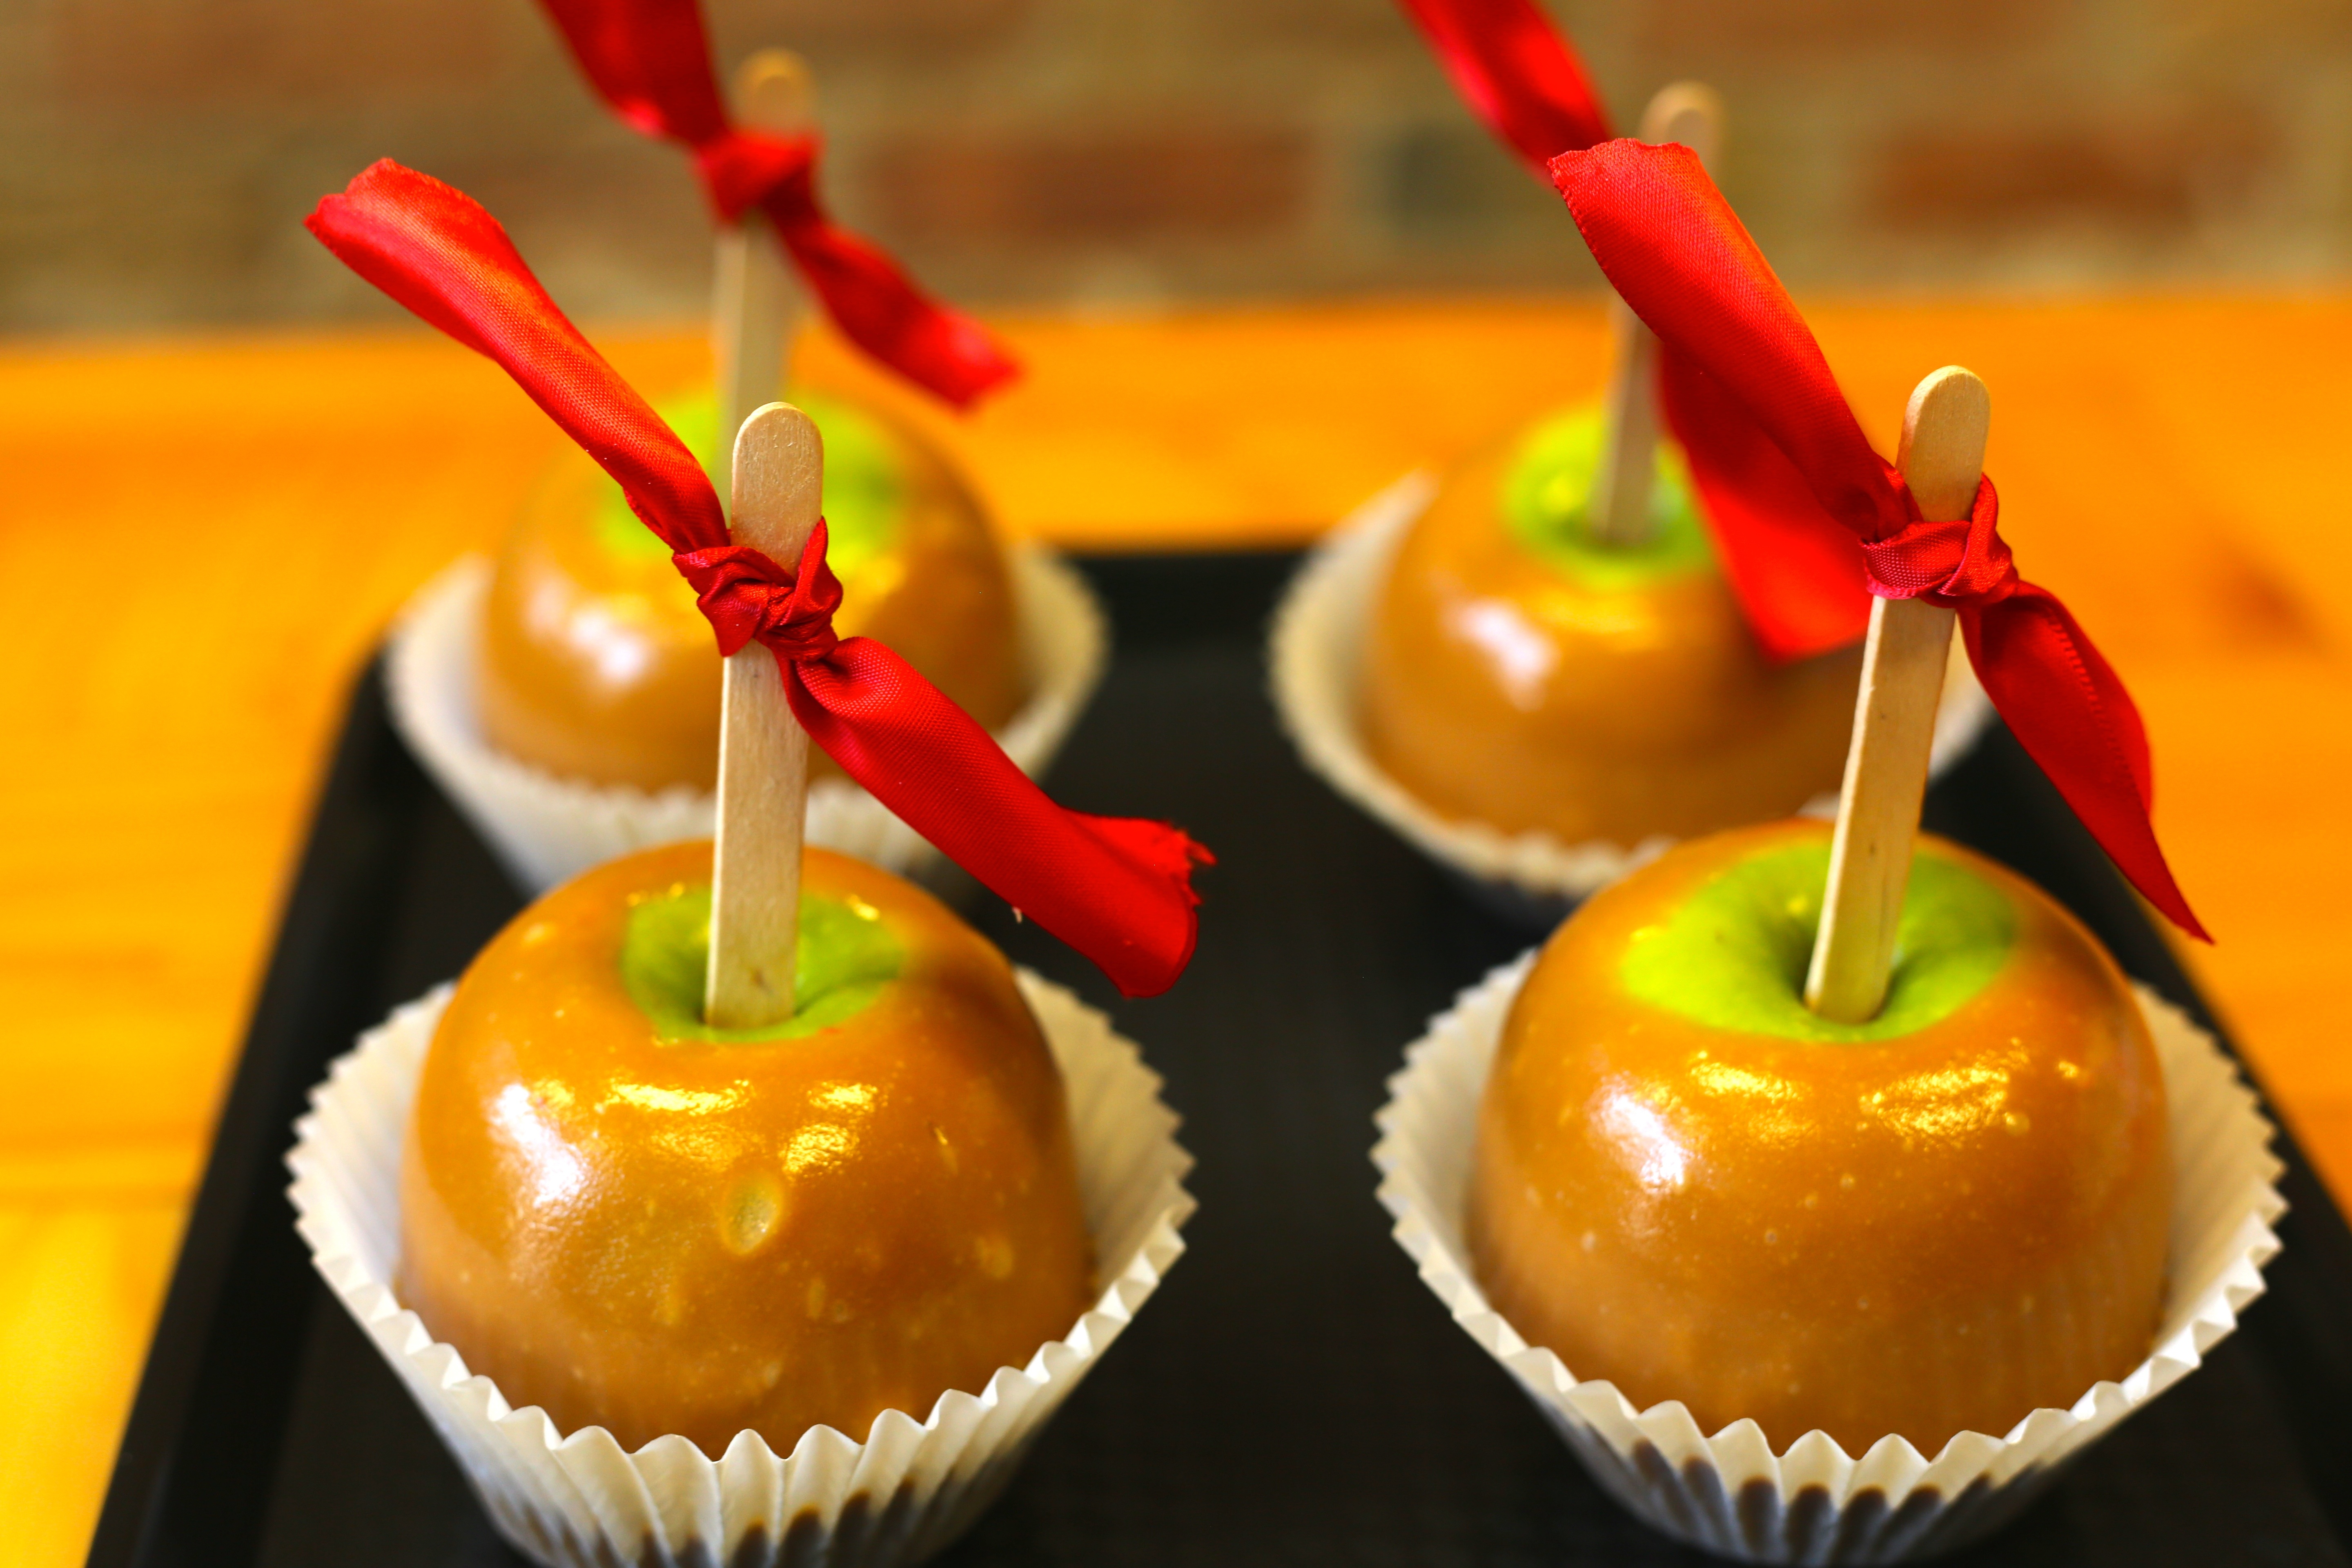
apple, plant, fruit, sweet, flower, ripe, dish, food, produce, fresh, agriculture, cupcake, juicy, snack, dessert, cuisine, caramel, delicious, cake, nutrition, tasty, candy, raw, sweetness, organic, flavor, flowering plant, land plant